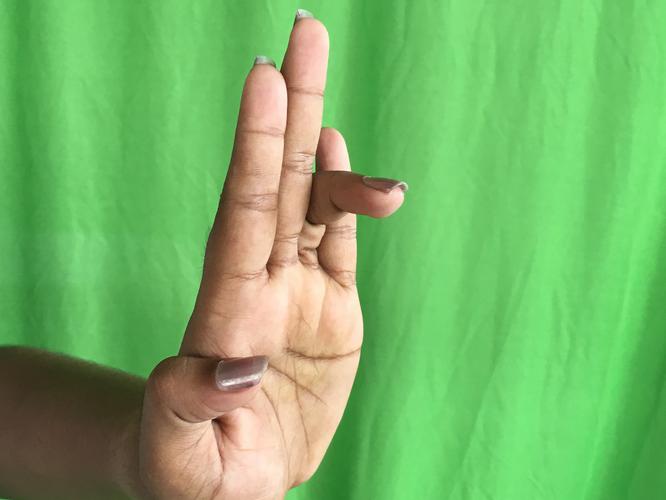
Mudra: Tripathaka
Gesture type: single_hand